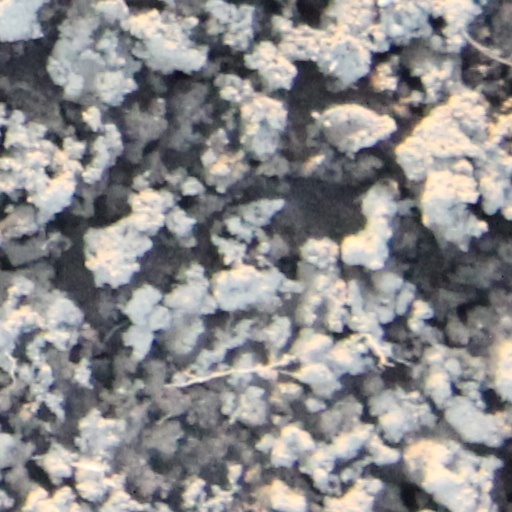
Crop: wheat